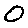
Label: 0